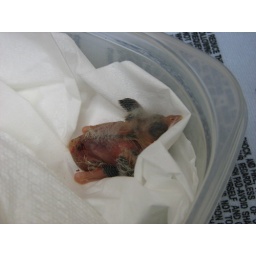
We mad him a soft bed of tissues in a plastic container resting on a towel on a heating pad.